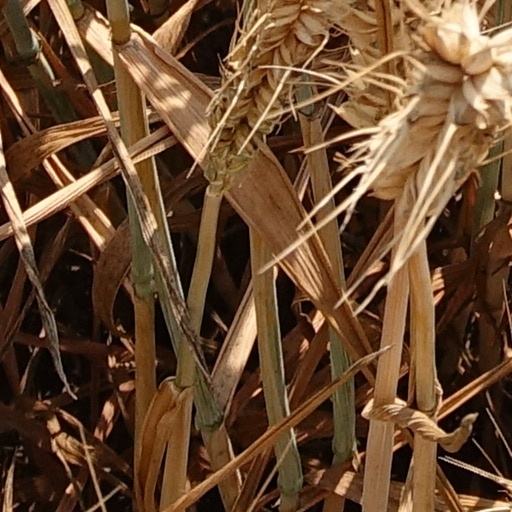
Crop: wheat